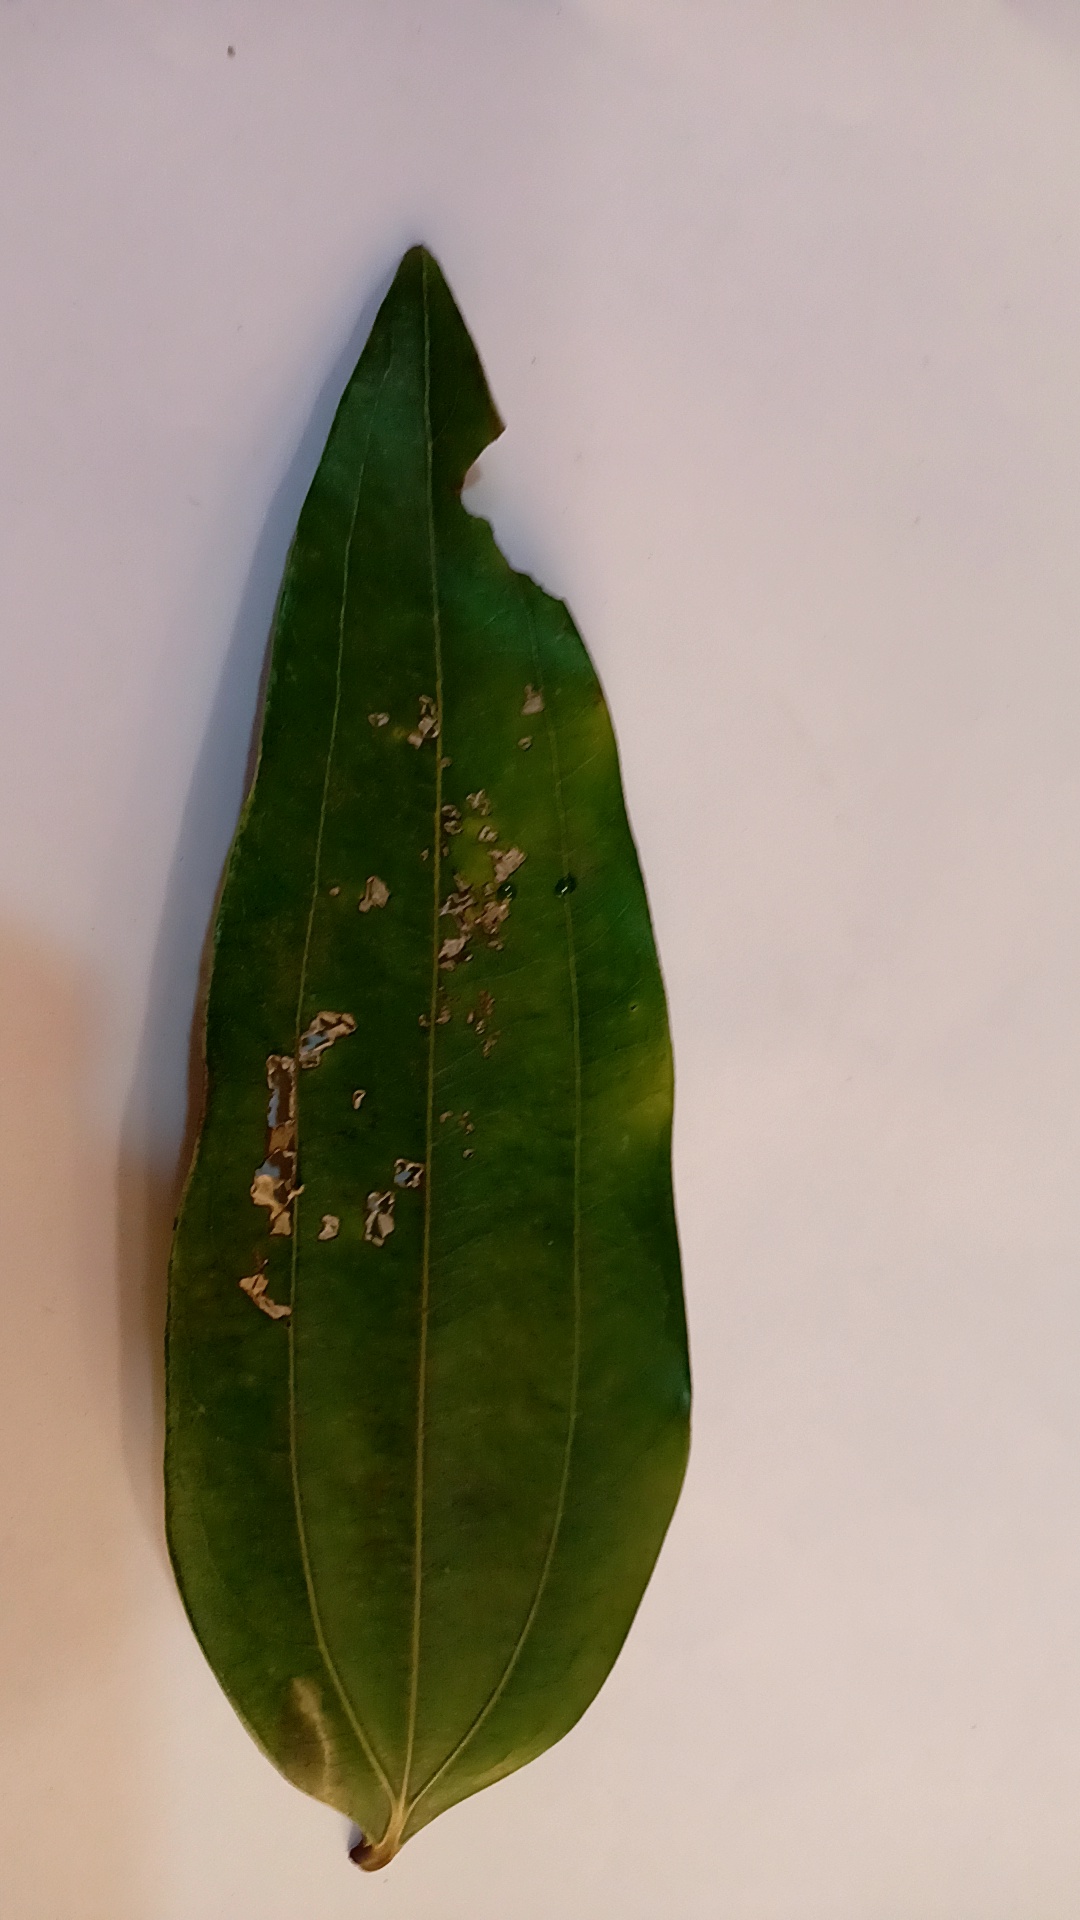
Label: Disease